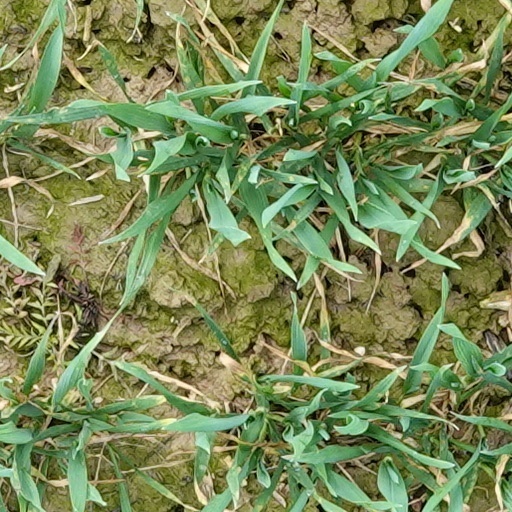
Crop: wheat